Põltsamaa Castle

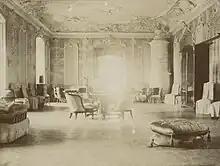
The lavishly decorated Rococo "marble hall", destroyed in 1941.

The medieval castle was built on the banks of Põltsamaa River, and is surrounded by a moat. It was a square fortress with three gates and an inner courtyard. In the 14th and 15th centuries several additions were made, for example was a convent hall added and the walls raised successively. Small rectangular towers stood at three of the corners of the wall. The inner convent building had its own, inner courtyard and a watchtower in the south-west corner. In the 16th century, a bastion and a cannon tower was added in front of the southern gate. A cannon tower was also added to protect the northern gate.